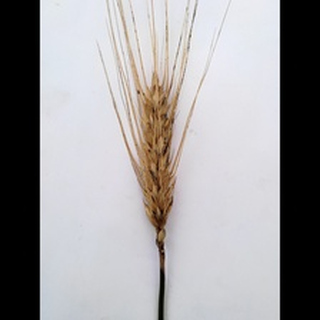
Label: wheat_blast